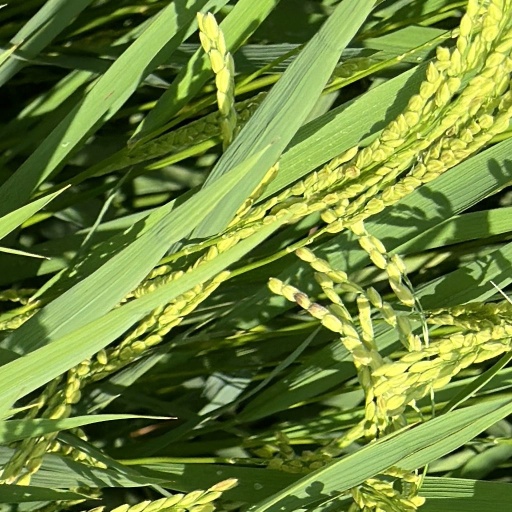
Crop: rice